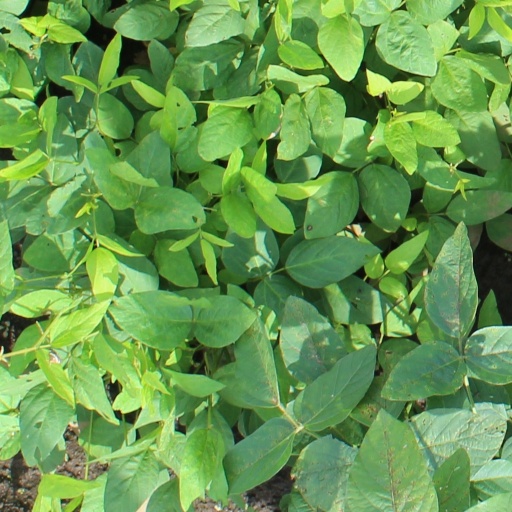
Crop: soybean